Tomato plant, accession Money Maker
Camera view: vertical (180 deg); turntable rotation: 330 degrees
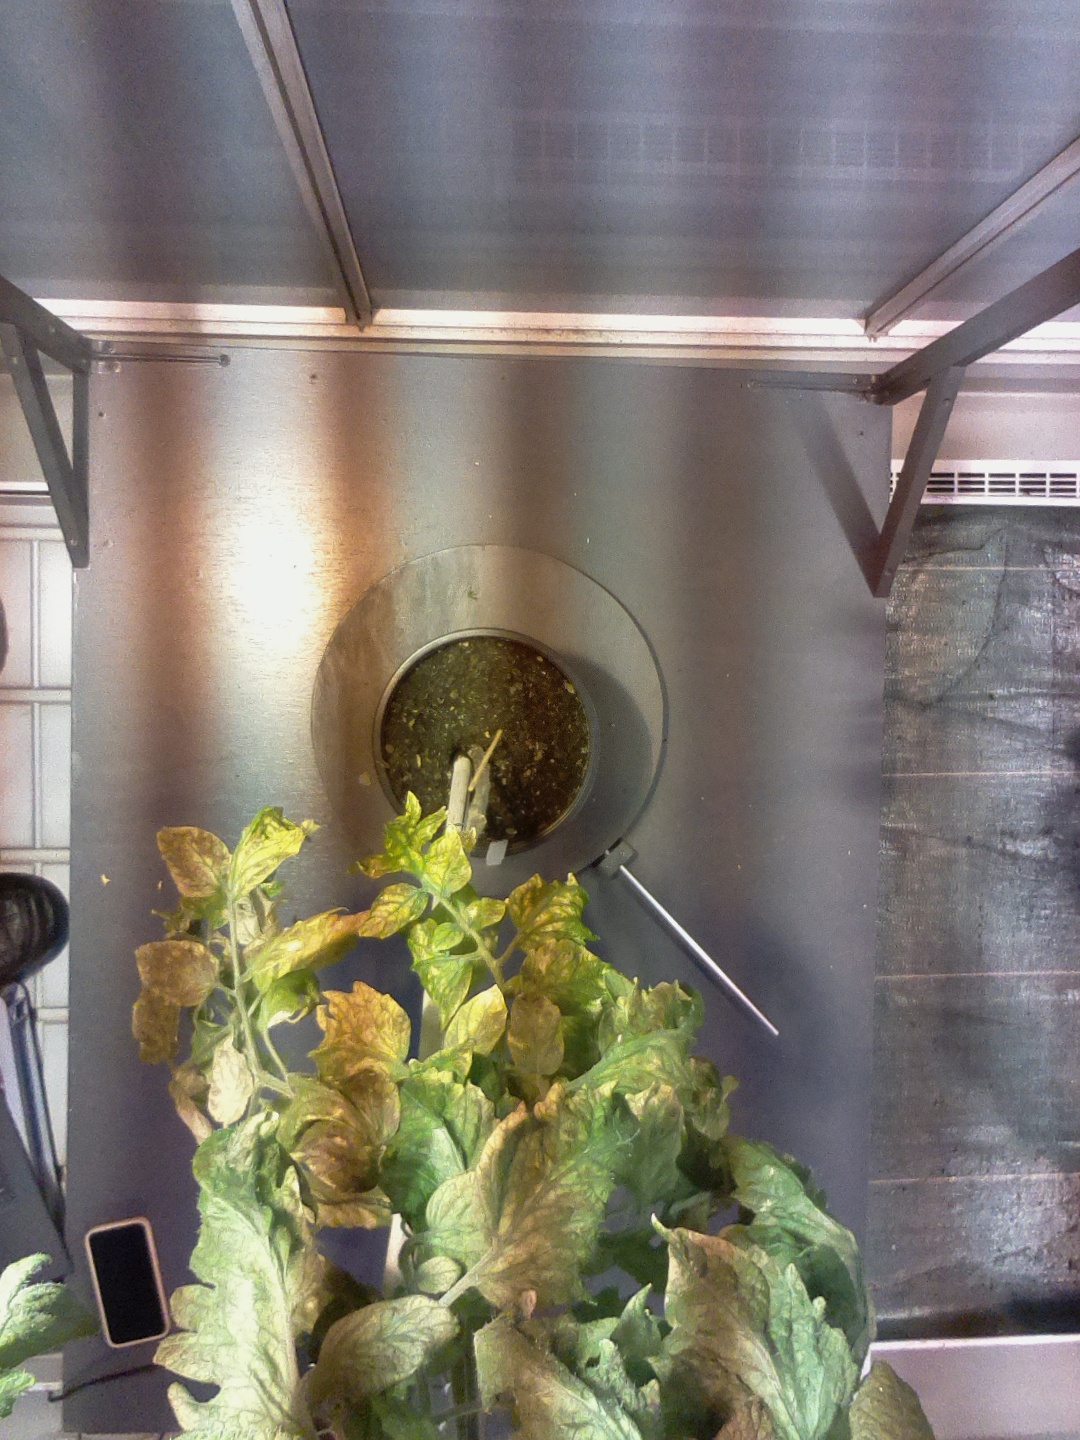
BBCH growth stage 78: 80% -90% of final fruit size